Molotov cocktail

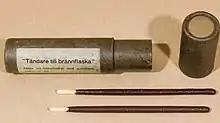
Match-style fuses for a Swedish, military grade molotov cocktail (Brännflaska)

A Molotov cocktail is a glass bottle containing a flammable substance such as petrol (gasoline), alcohol or a napalm-like mixture and a source of ignition, such as a burning cloth wick, held in place by the bottle's stopper. The wick is usually soaked in alcohol or kerosene rather than petrol. For winter warfare, a method of ignition has been to attach storm matches to the side of the bottle, as these are less likely to be put out by wind. Some examples are fitted with ballast for improved throwing accuracy (such as filling of the bottle with sand).